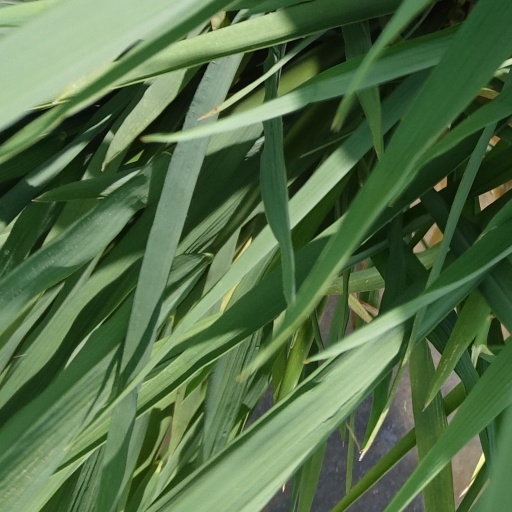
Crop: rice